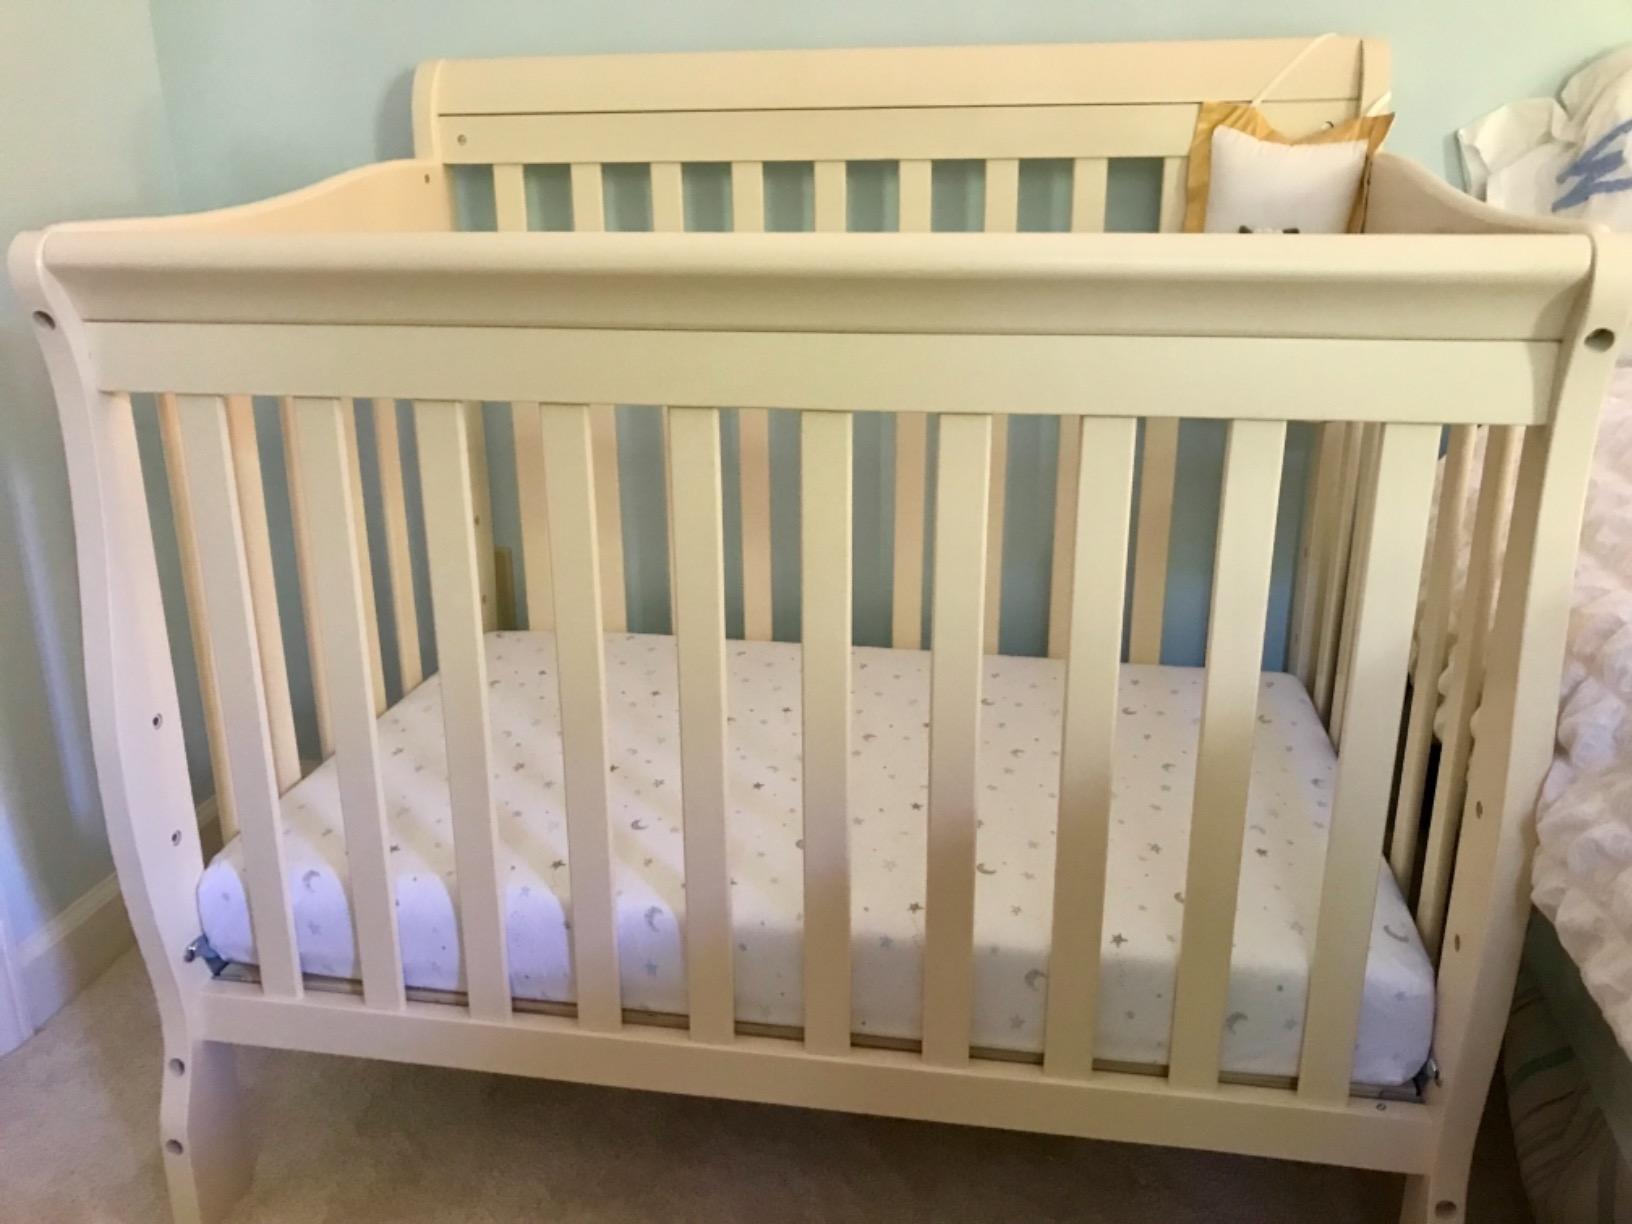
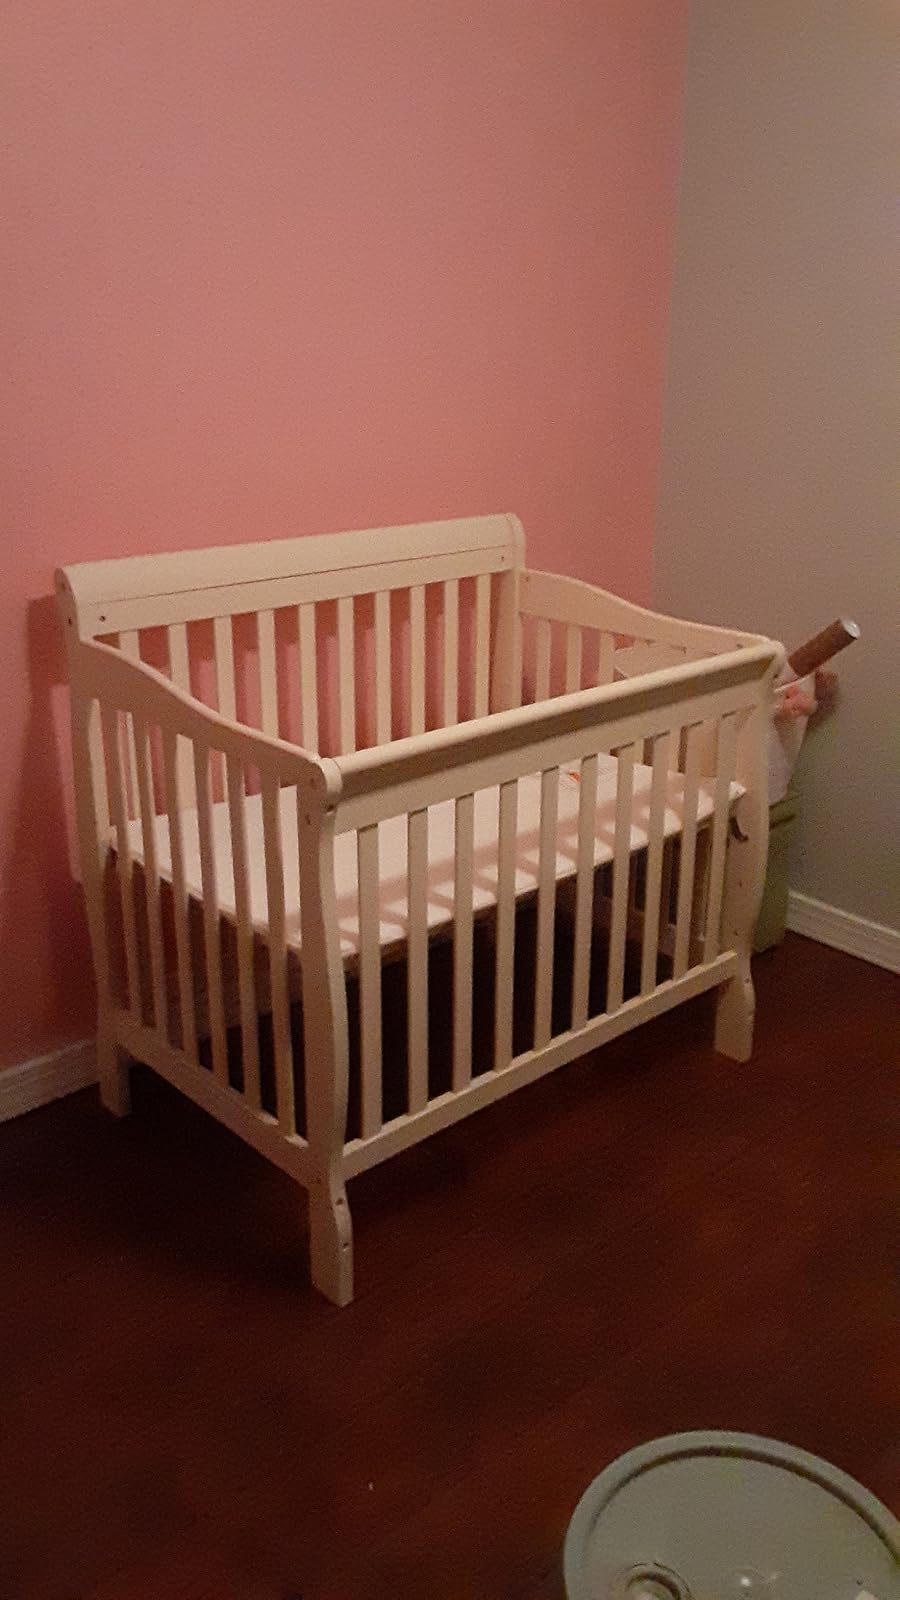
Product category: products_crib
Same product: yes